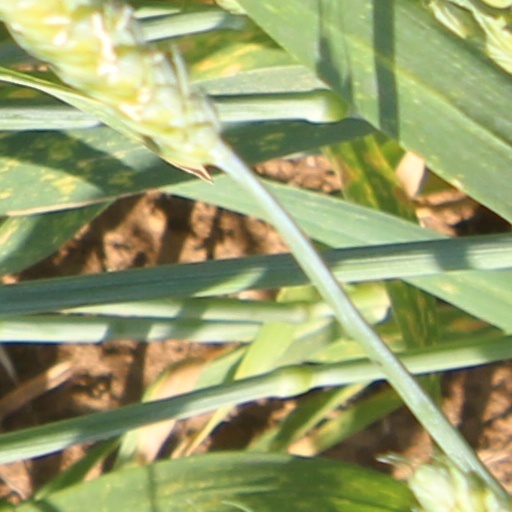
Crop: wheat